VF-173

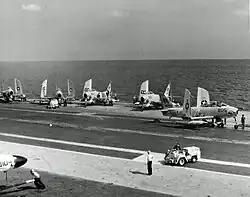
VF-173 FJ-3s on c.1956

VF-173 was the first squadron equipped with the FJ-3 Fury replacing its F9F-6 Cougars in late 1954, VF-173 completed the carrier qualification of the FJ-3 aboard in early 1955.